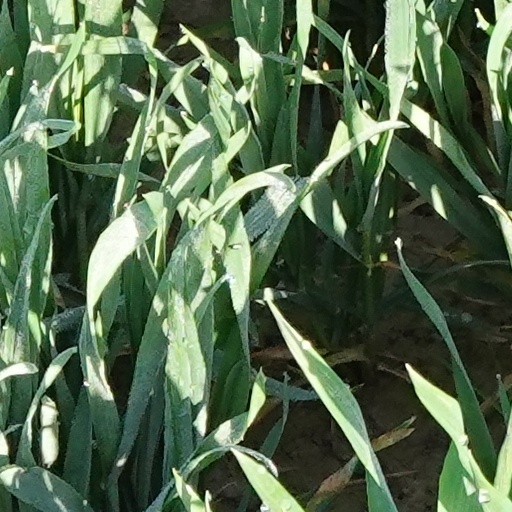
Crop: wheat